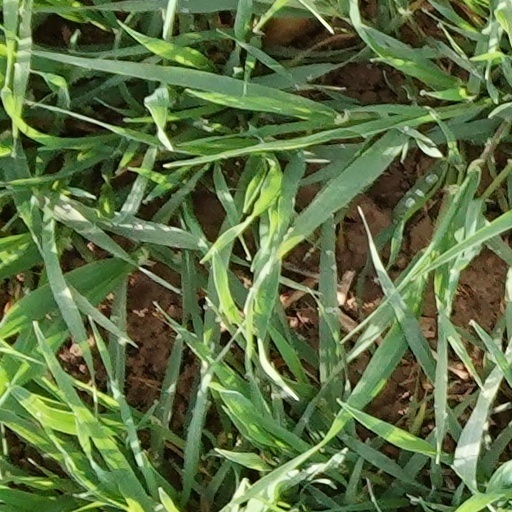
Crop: wheat